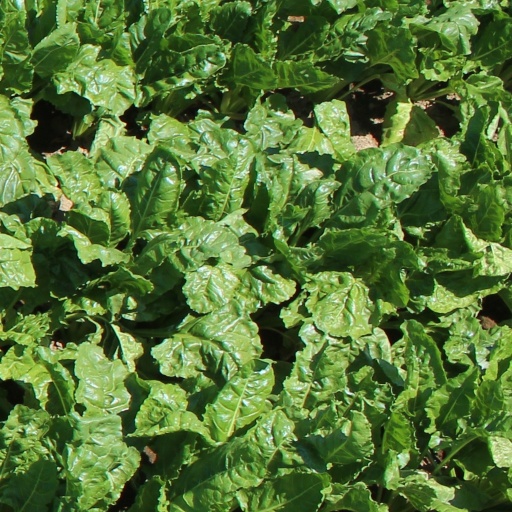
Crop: sugar beet